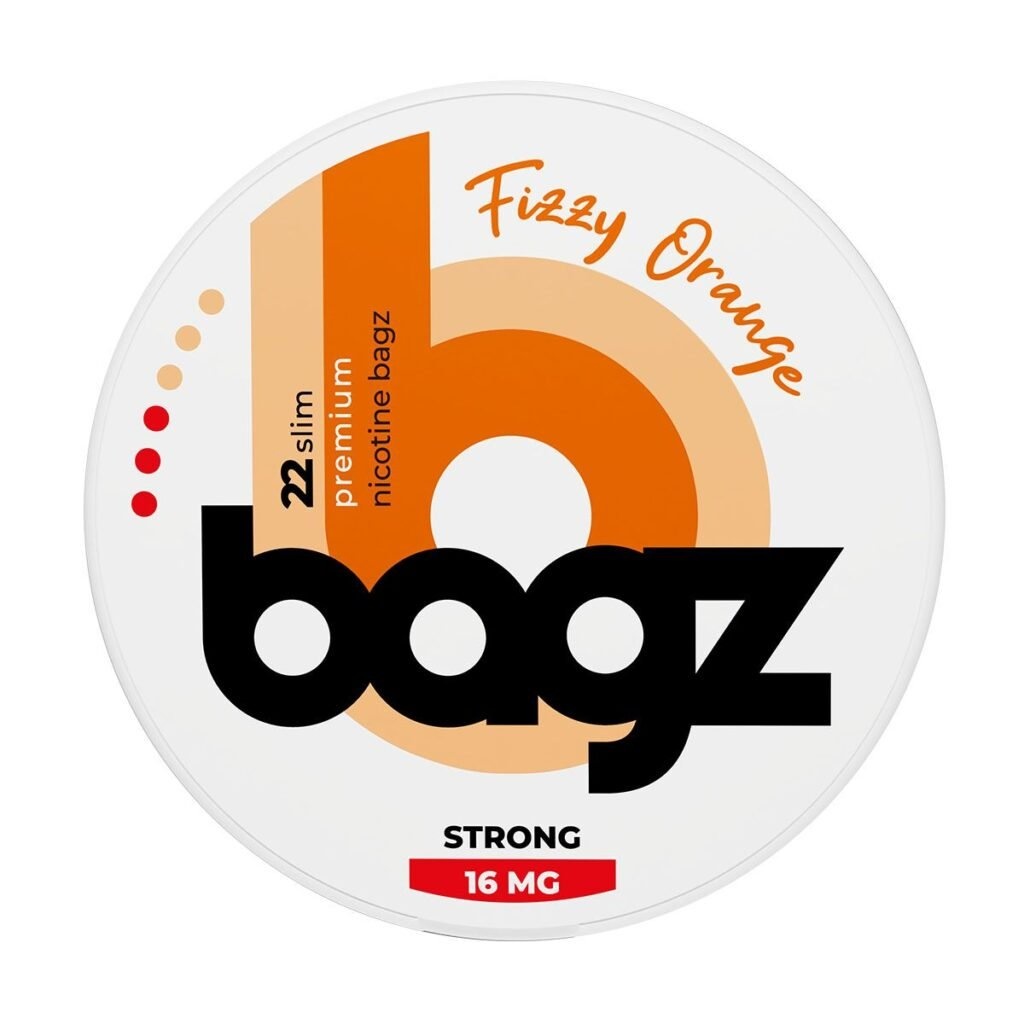
Bagz White Fizzy Orange Nicotine Pouches
Brand: EUK
Category: Food, Beverages & Tobacco > Tobacco Products > Chewing Tobacco